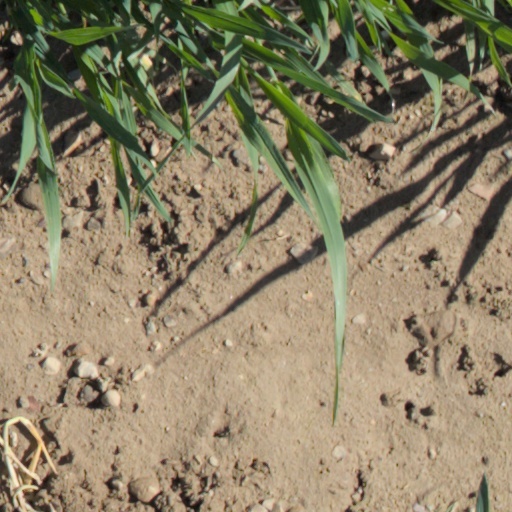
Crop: wheat